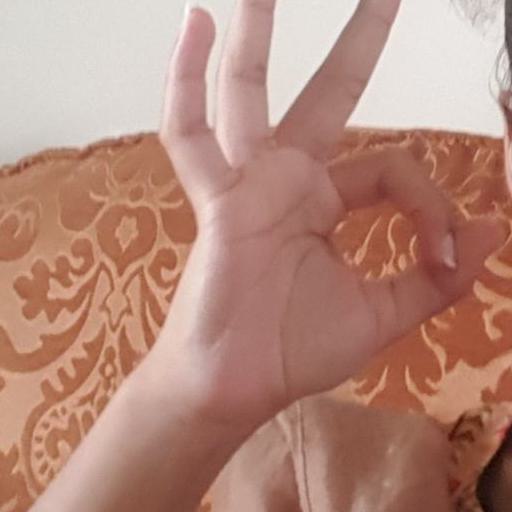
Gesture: ok